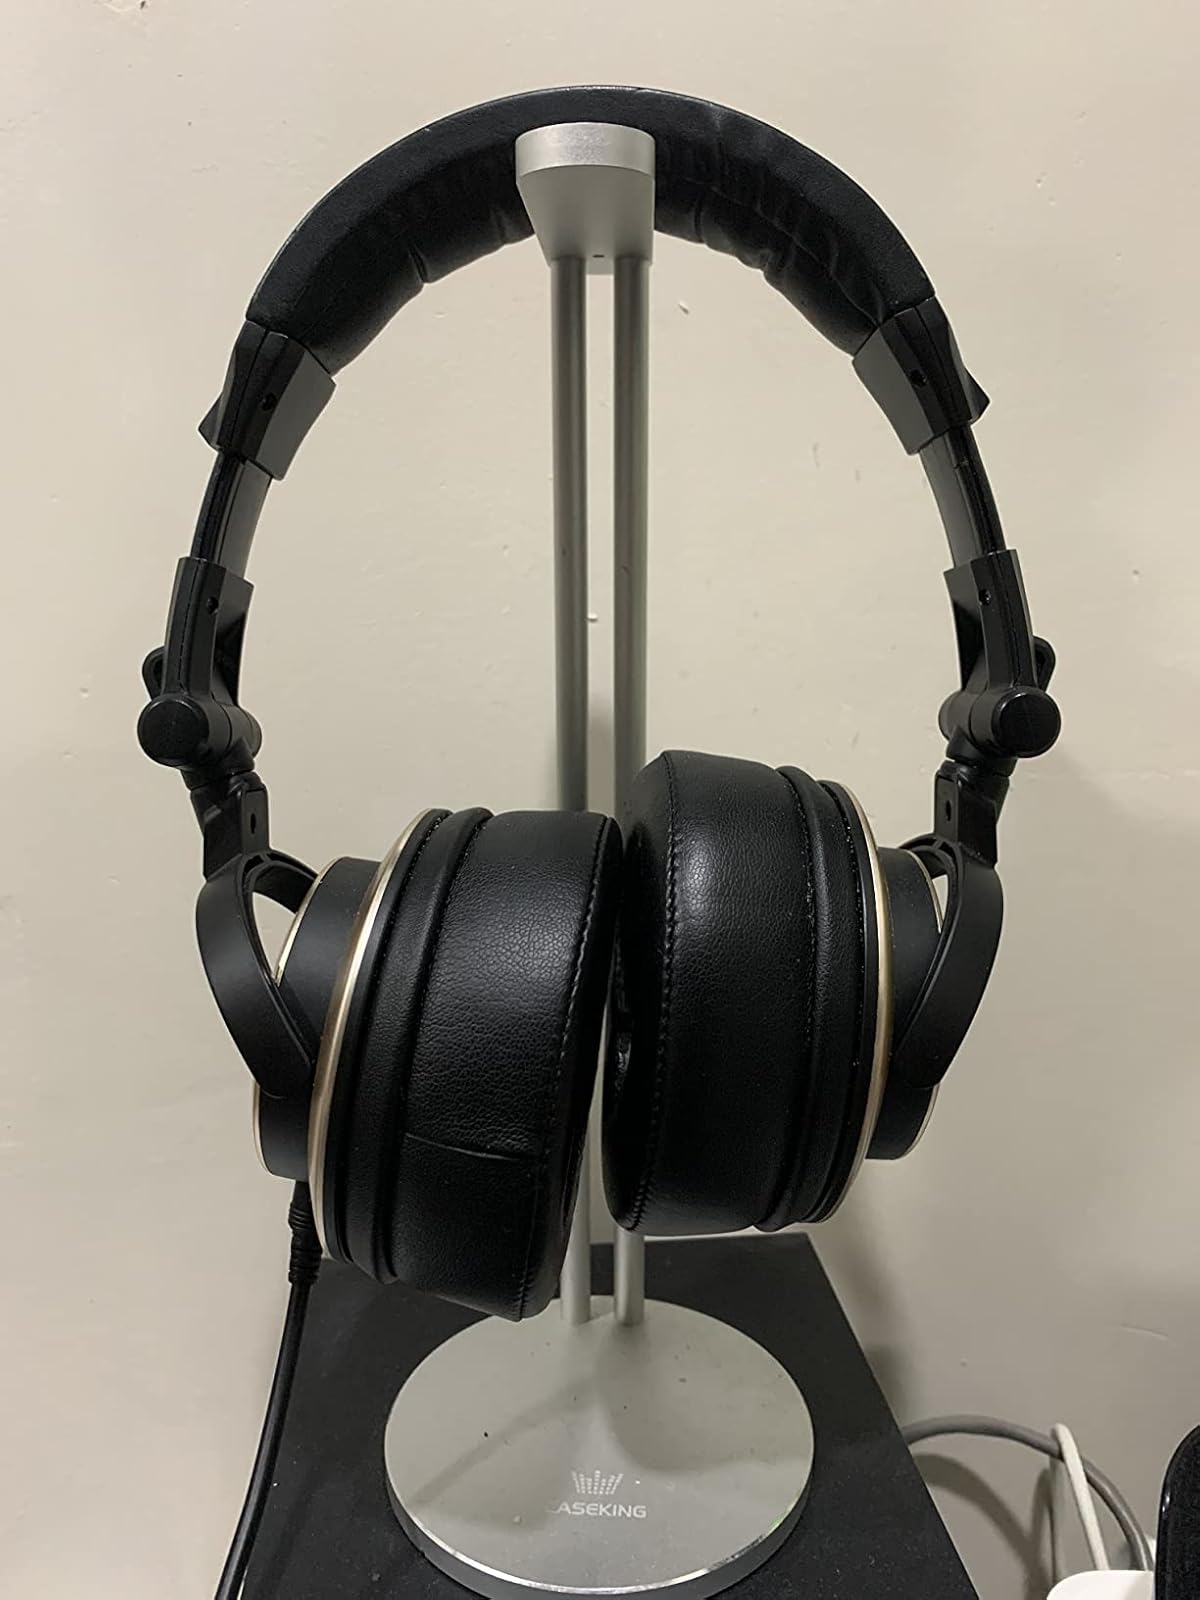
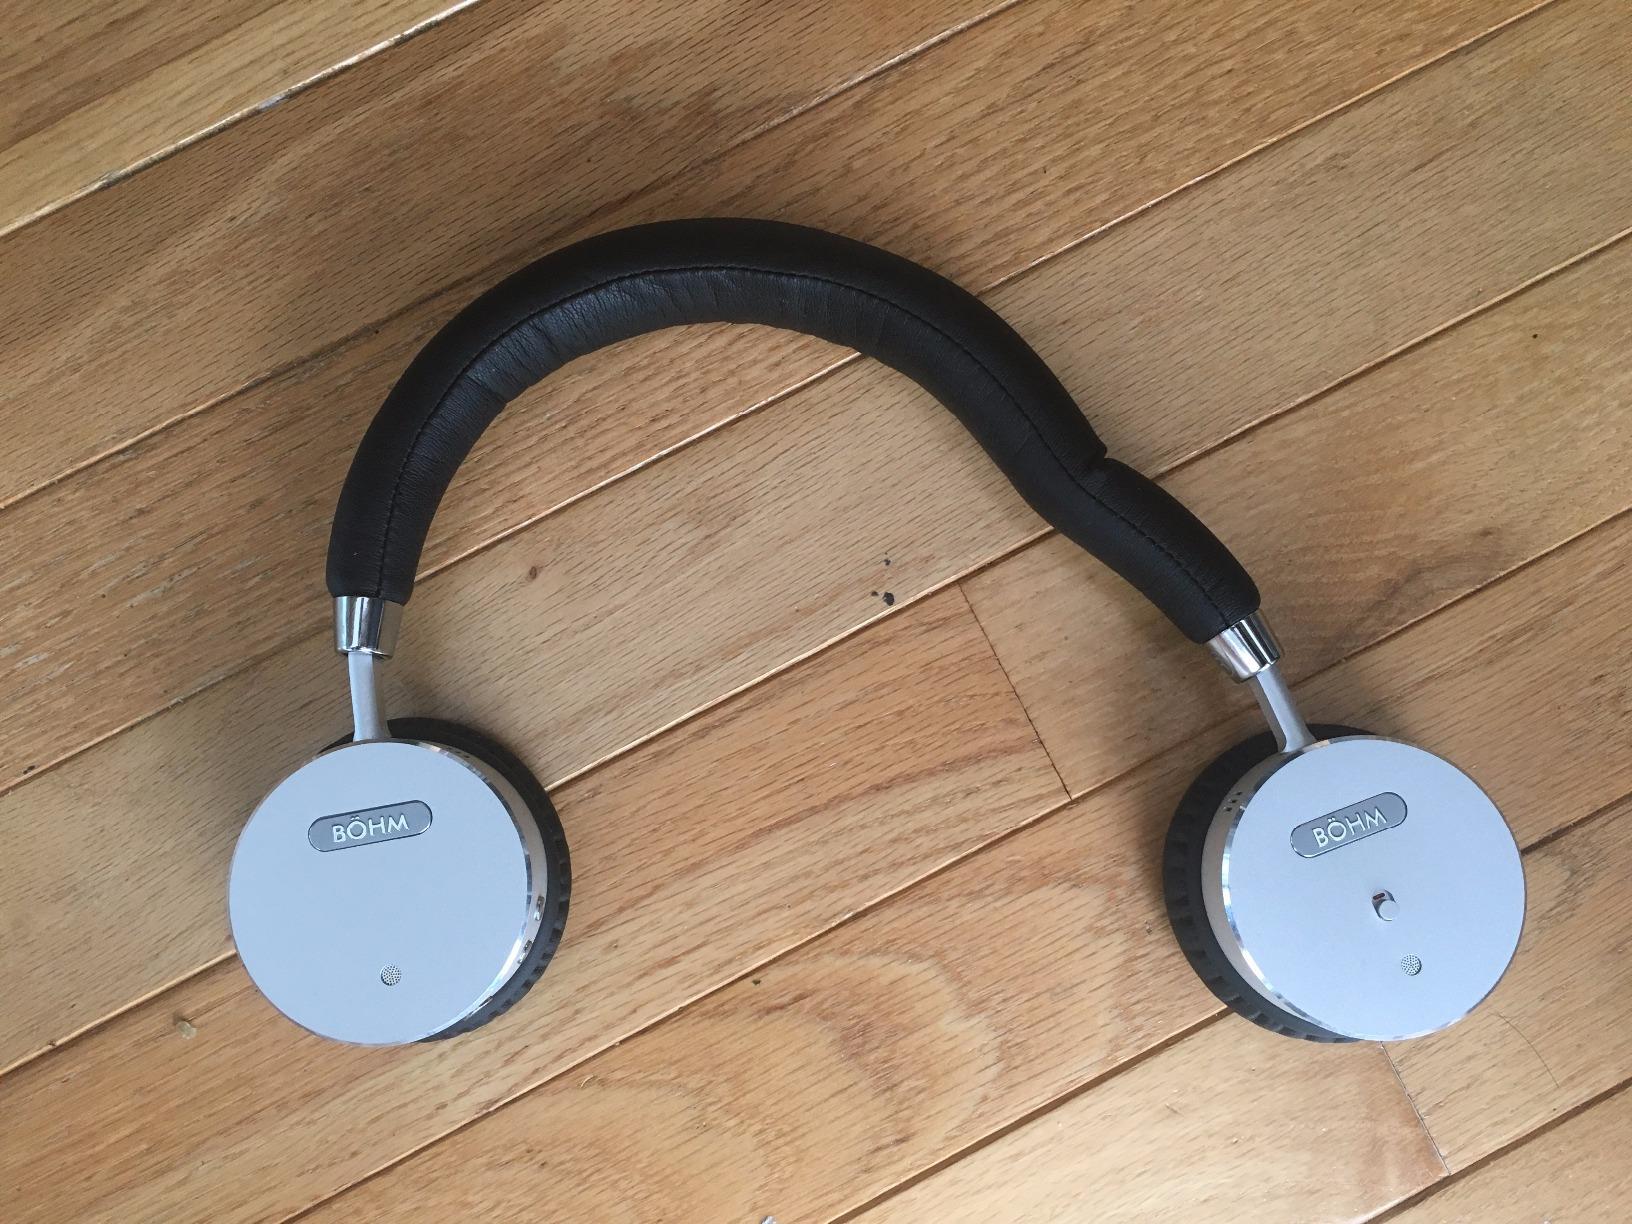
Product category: headphones
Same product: no